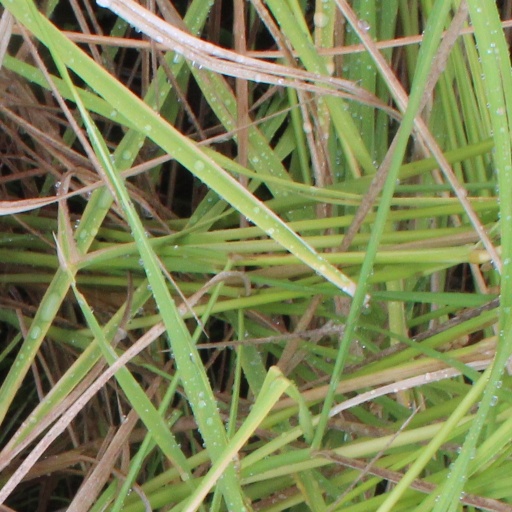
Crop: rice